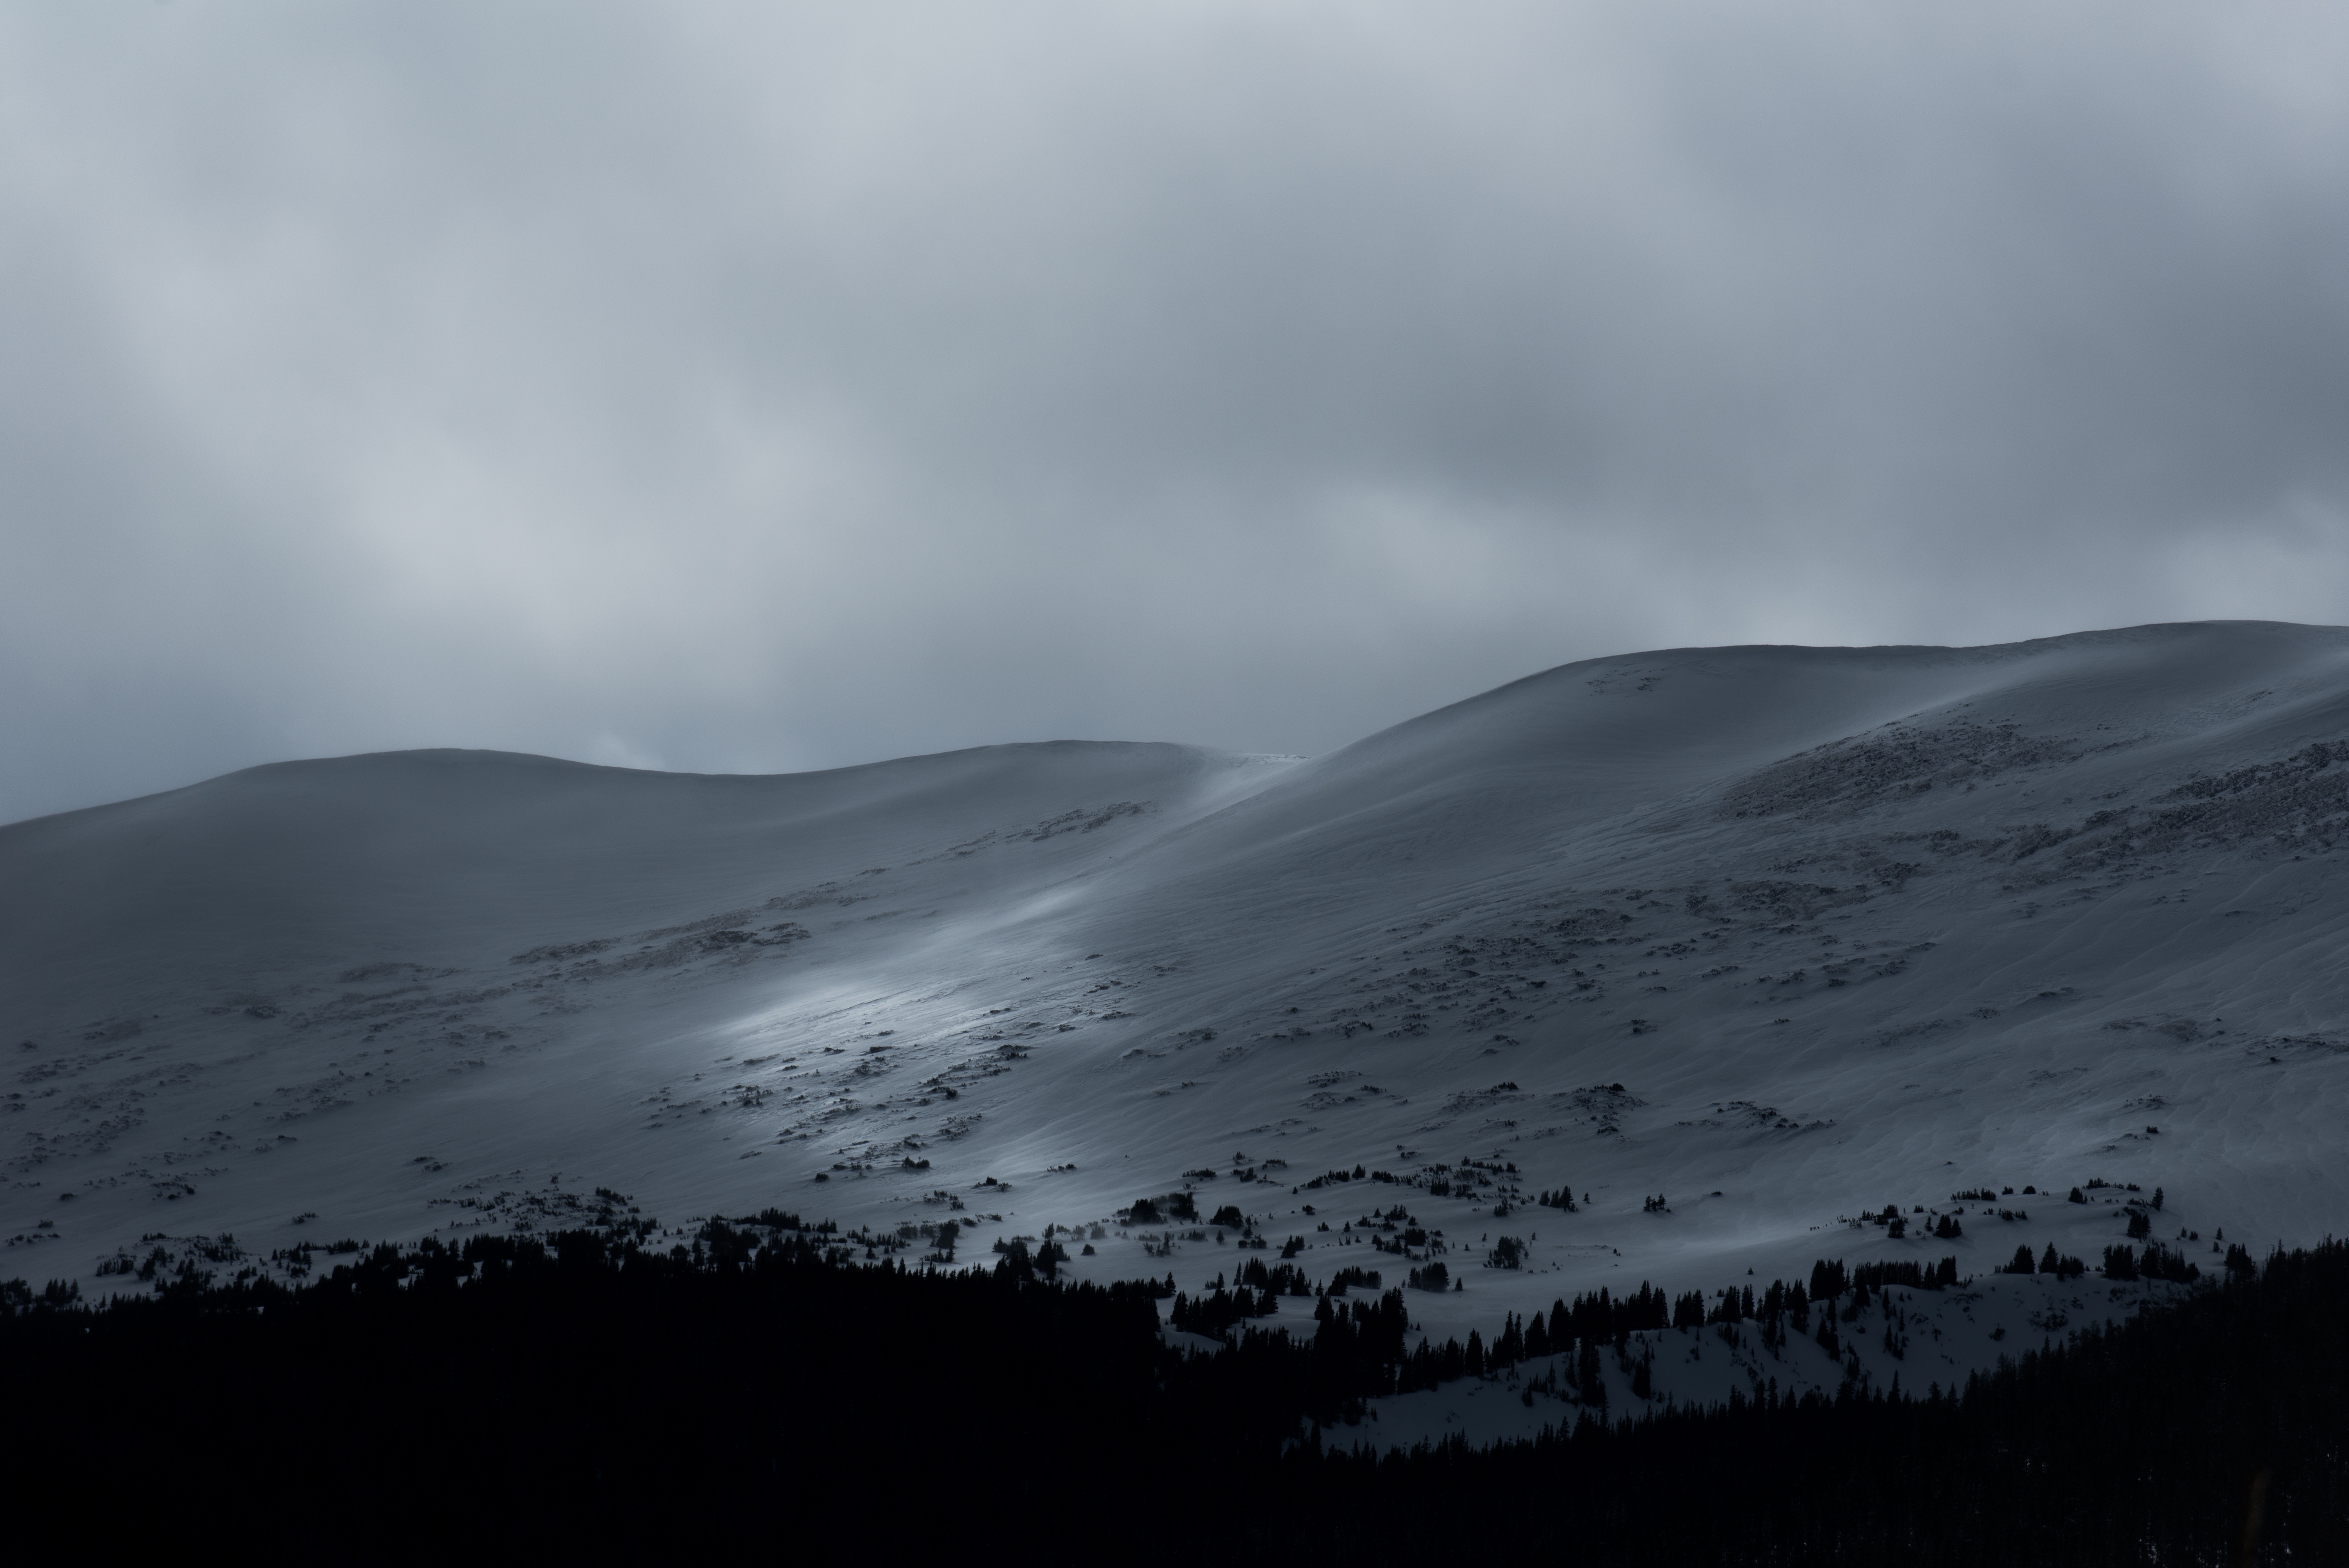
nature, mountain, snow, winter, cloud, fog, mist, morning, hill, dawn, mountain range, dusk, weather, ridge, summit, fell, loch, landform, geographical feature, atmospheric phenomenon, mountainous landforms, geological phenomenon